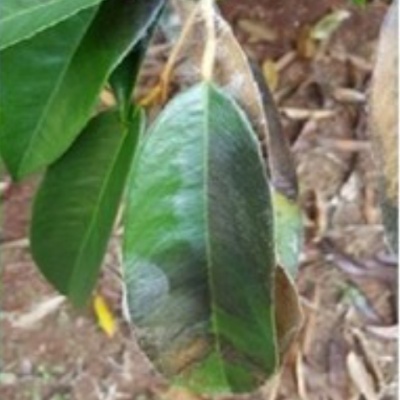
Label: Leaf_Rhizoctonia